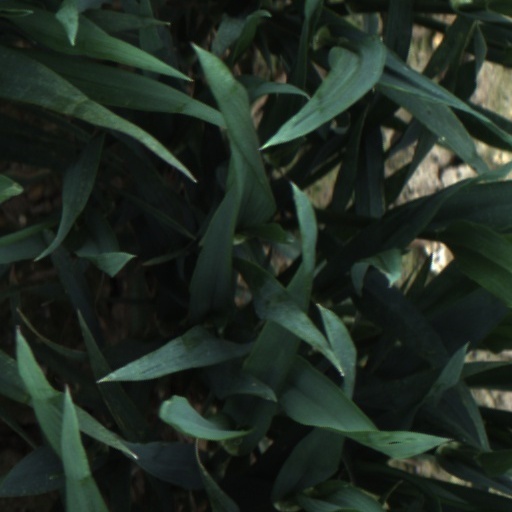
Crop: wheat